Faculty of Engineering of the University of Mons

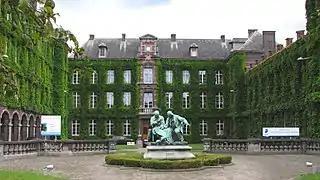
"Université de Mons", first building of the "Faculté Polytechnique de Mons" (building formerly Collège de Houdain of 1587)

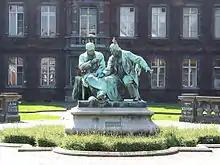
Ancient buildings of the FPMs (Faculté polytechnique de Mons) and statue of the founder, rue de Houdain.

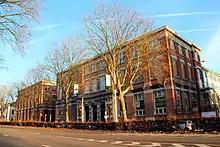
Buildings of the FPMs, Boulevard Dolez.

The Faculty of Engineering of the University of Mons is a faculty of engineering at the University of Mons in the Wallonia region in Belgium.